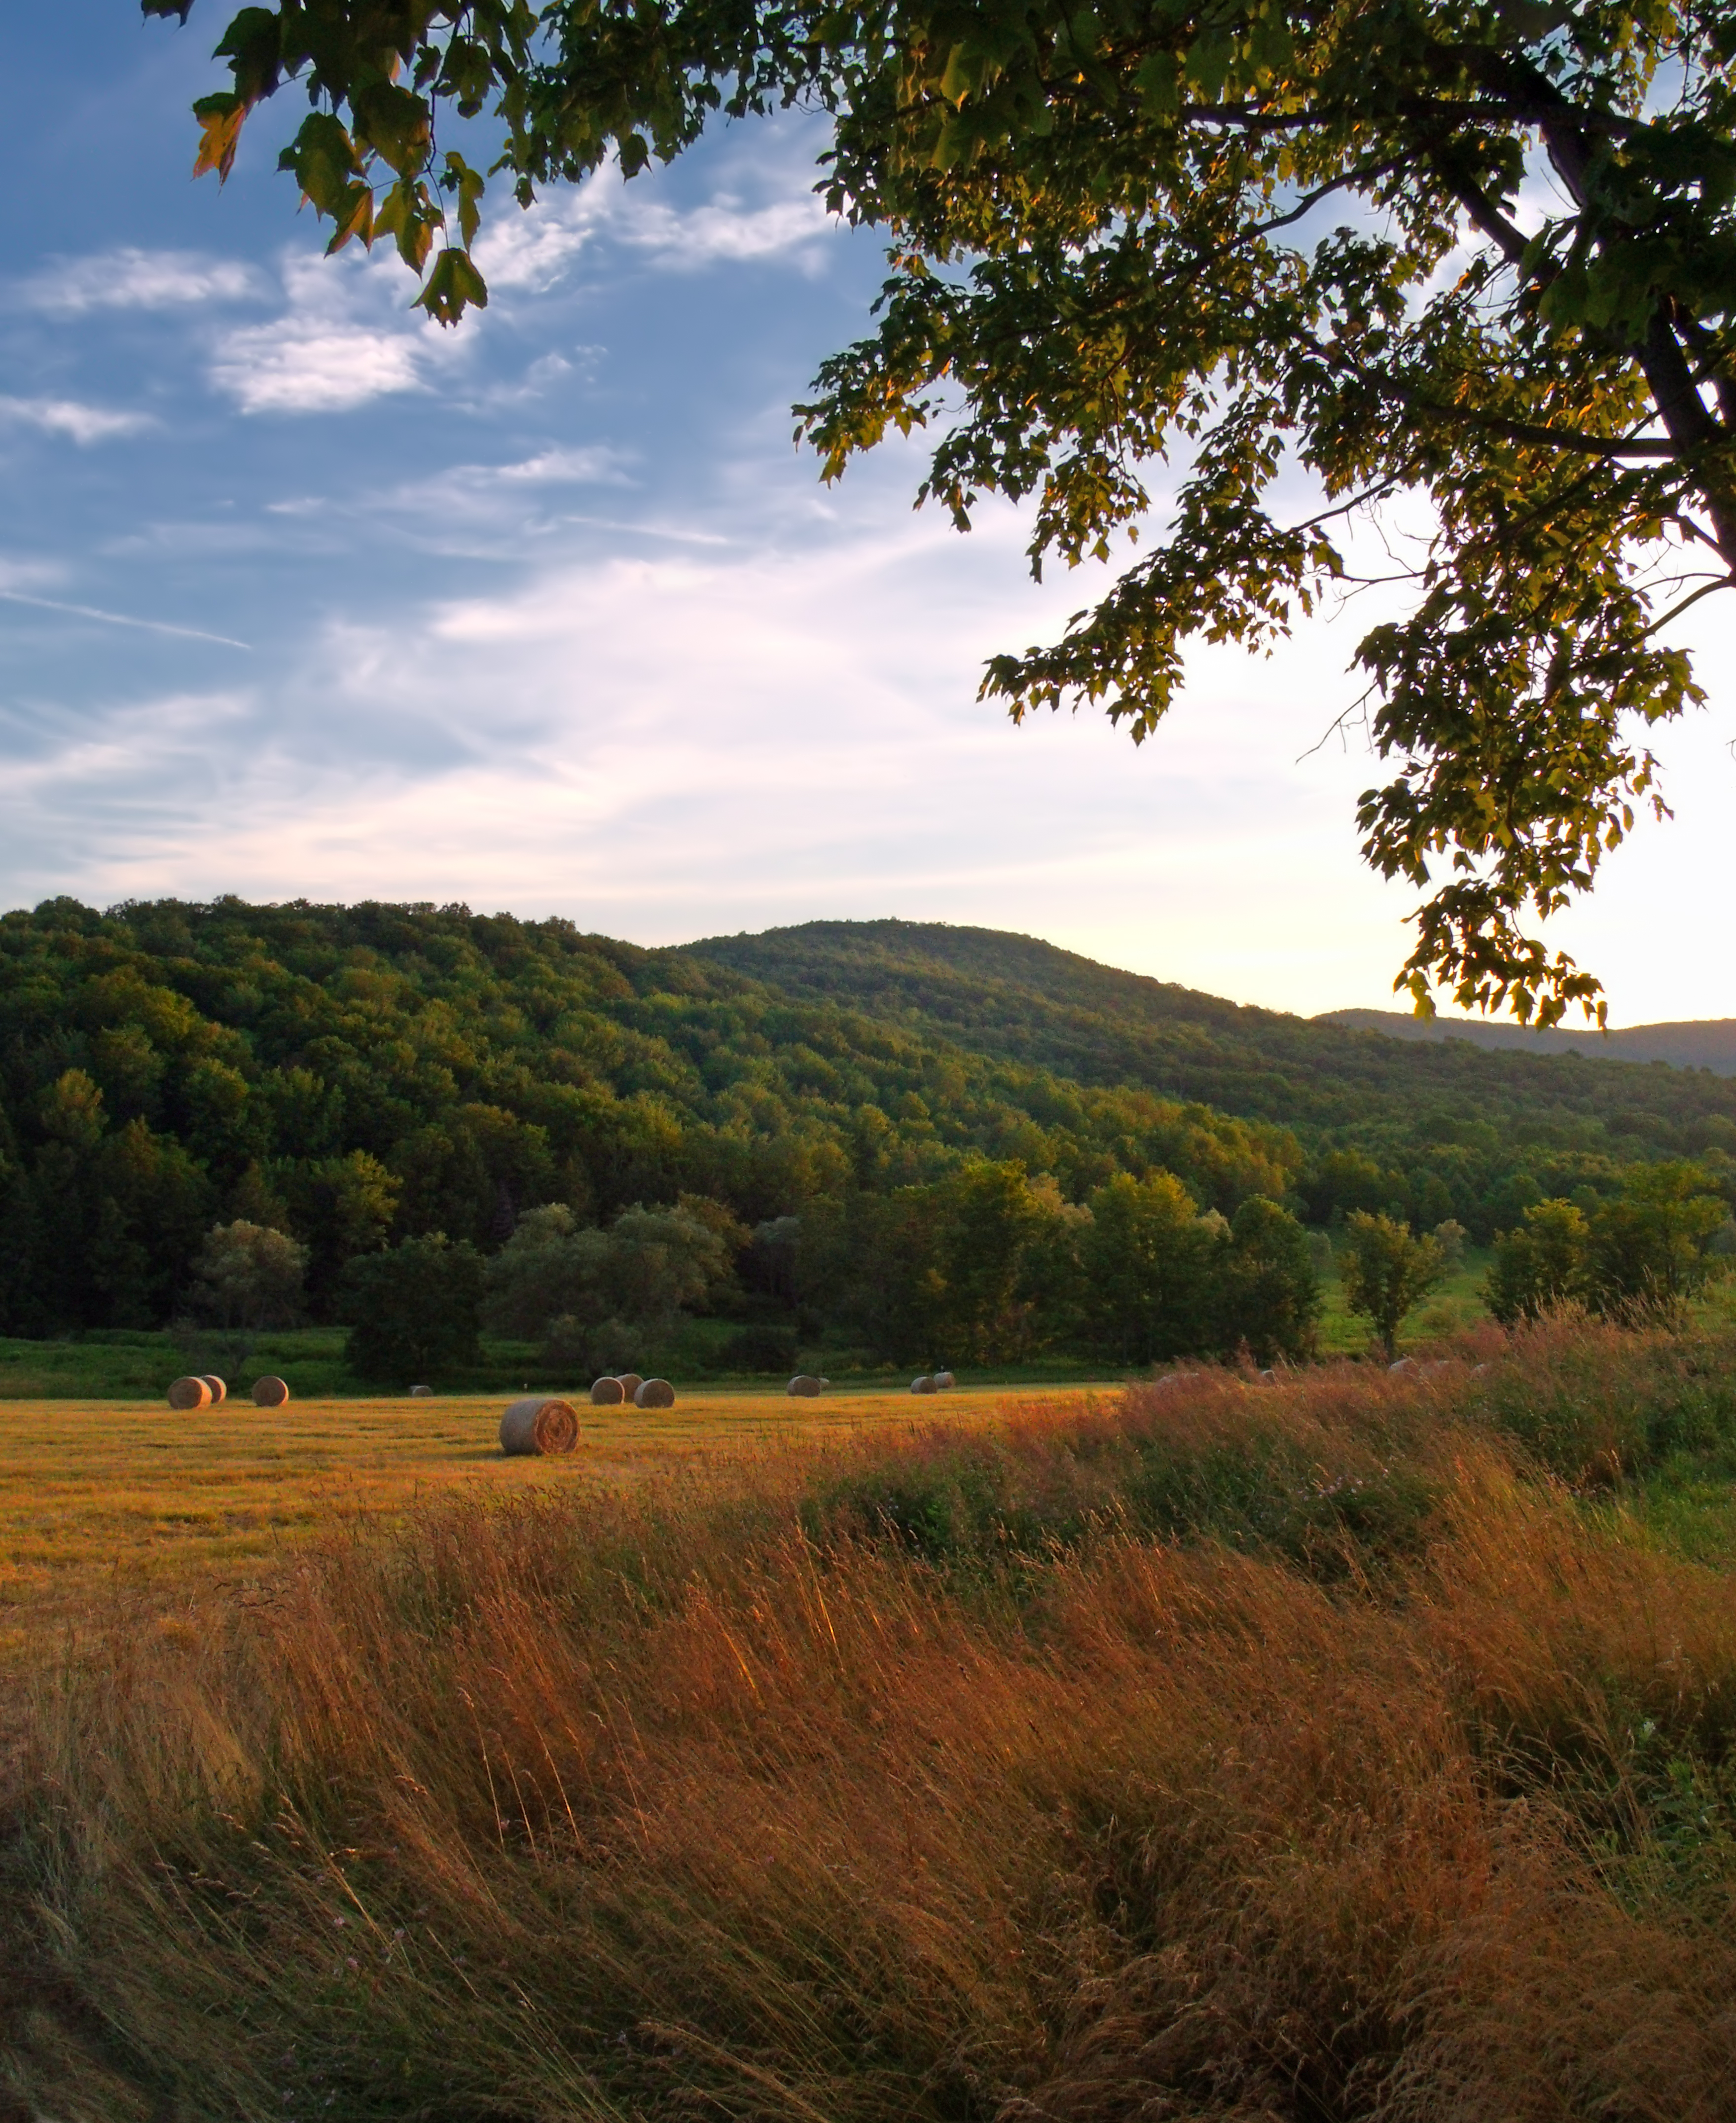
landscape, tree, nature, forest, grass, wilderness, mountain, cloud, plant, sky, field, meadow, prairie, morning, leaf, hill, summer, dusk, rural, autumn, season, hills, creativecommons, clouds, grassland, lowlight, pennsylvania, endlessmountains, cirrus, bradfordcounty, mtpisgahstatepark, mountpisgahstatepark, woodland, habitat, haybales, ecosystem, rural area, natural environment, geographical feature, woody plant